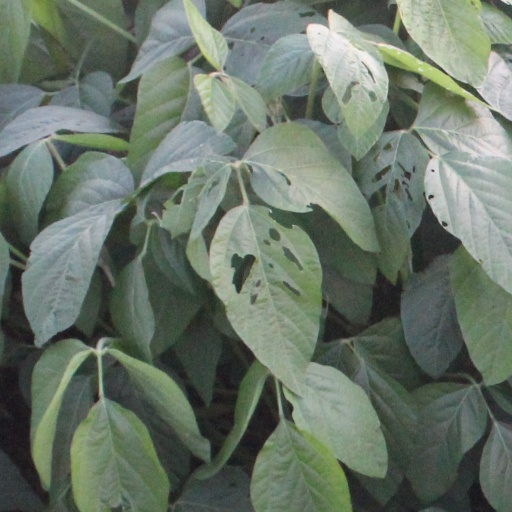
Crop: soybean